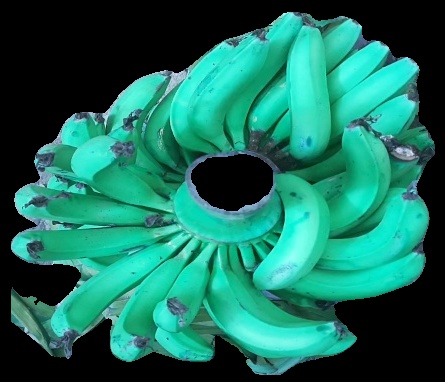
Variety: pachbale
Grade: grade3